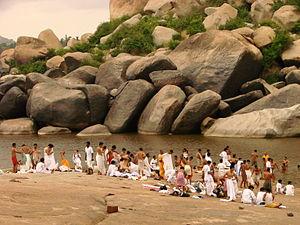
L'hygiène du corps représente l'ensemble des mesures destinées à préserver la propreté des téguments par le nettoyage avec de l'eau et des produits nettoyants.